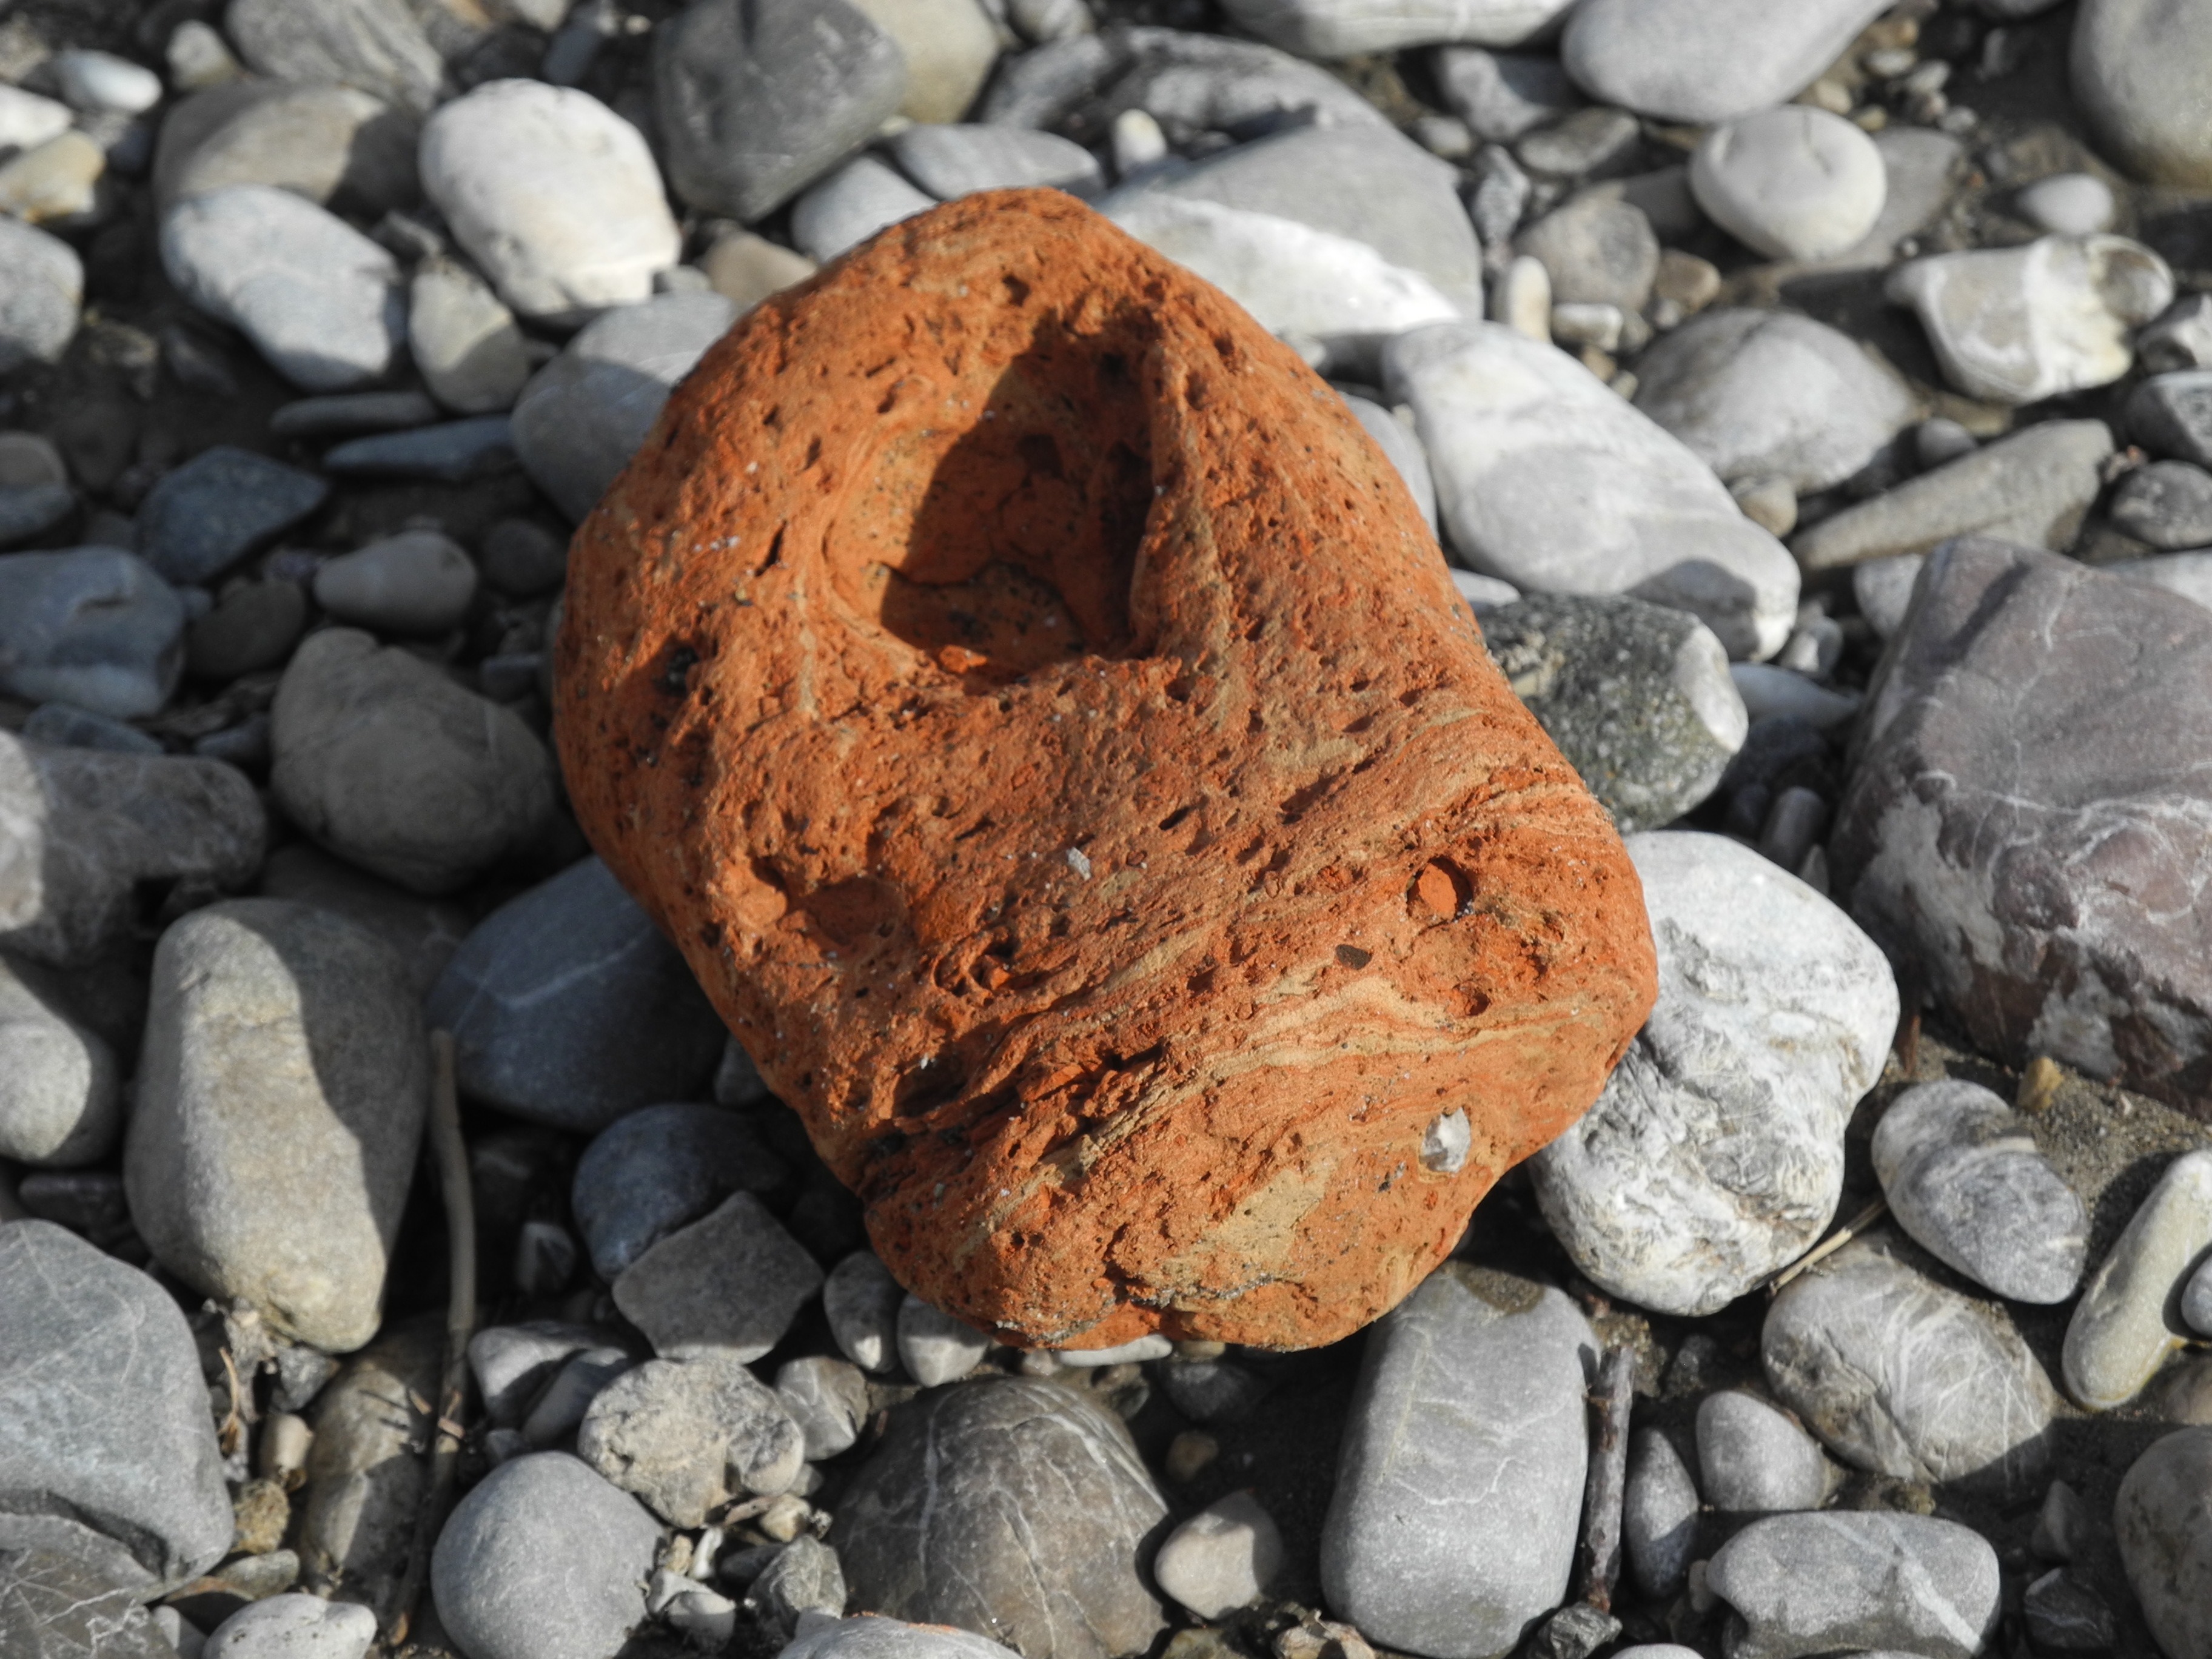
nature, rock, stone, pebble, soil, material, geology, boulder, reddish, pumice stone